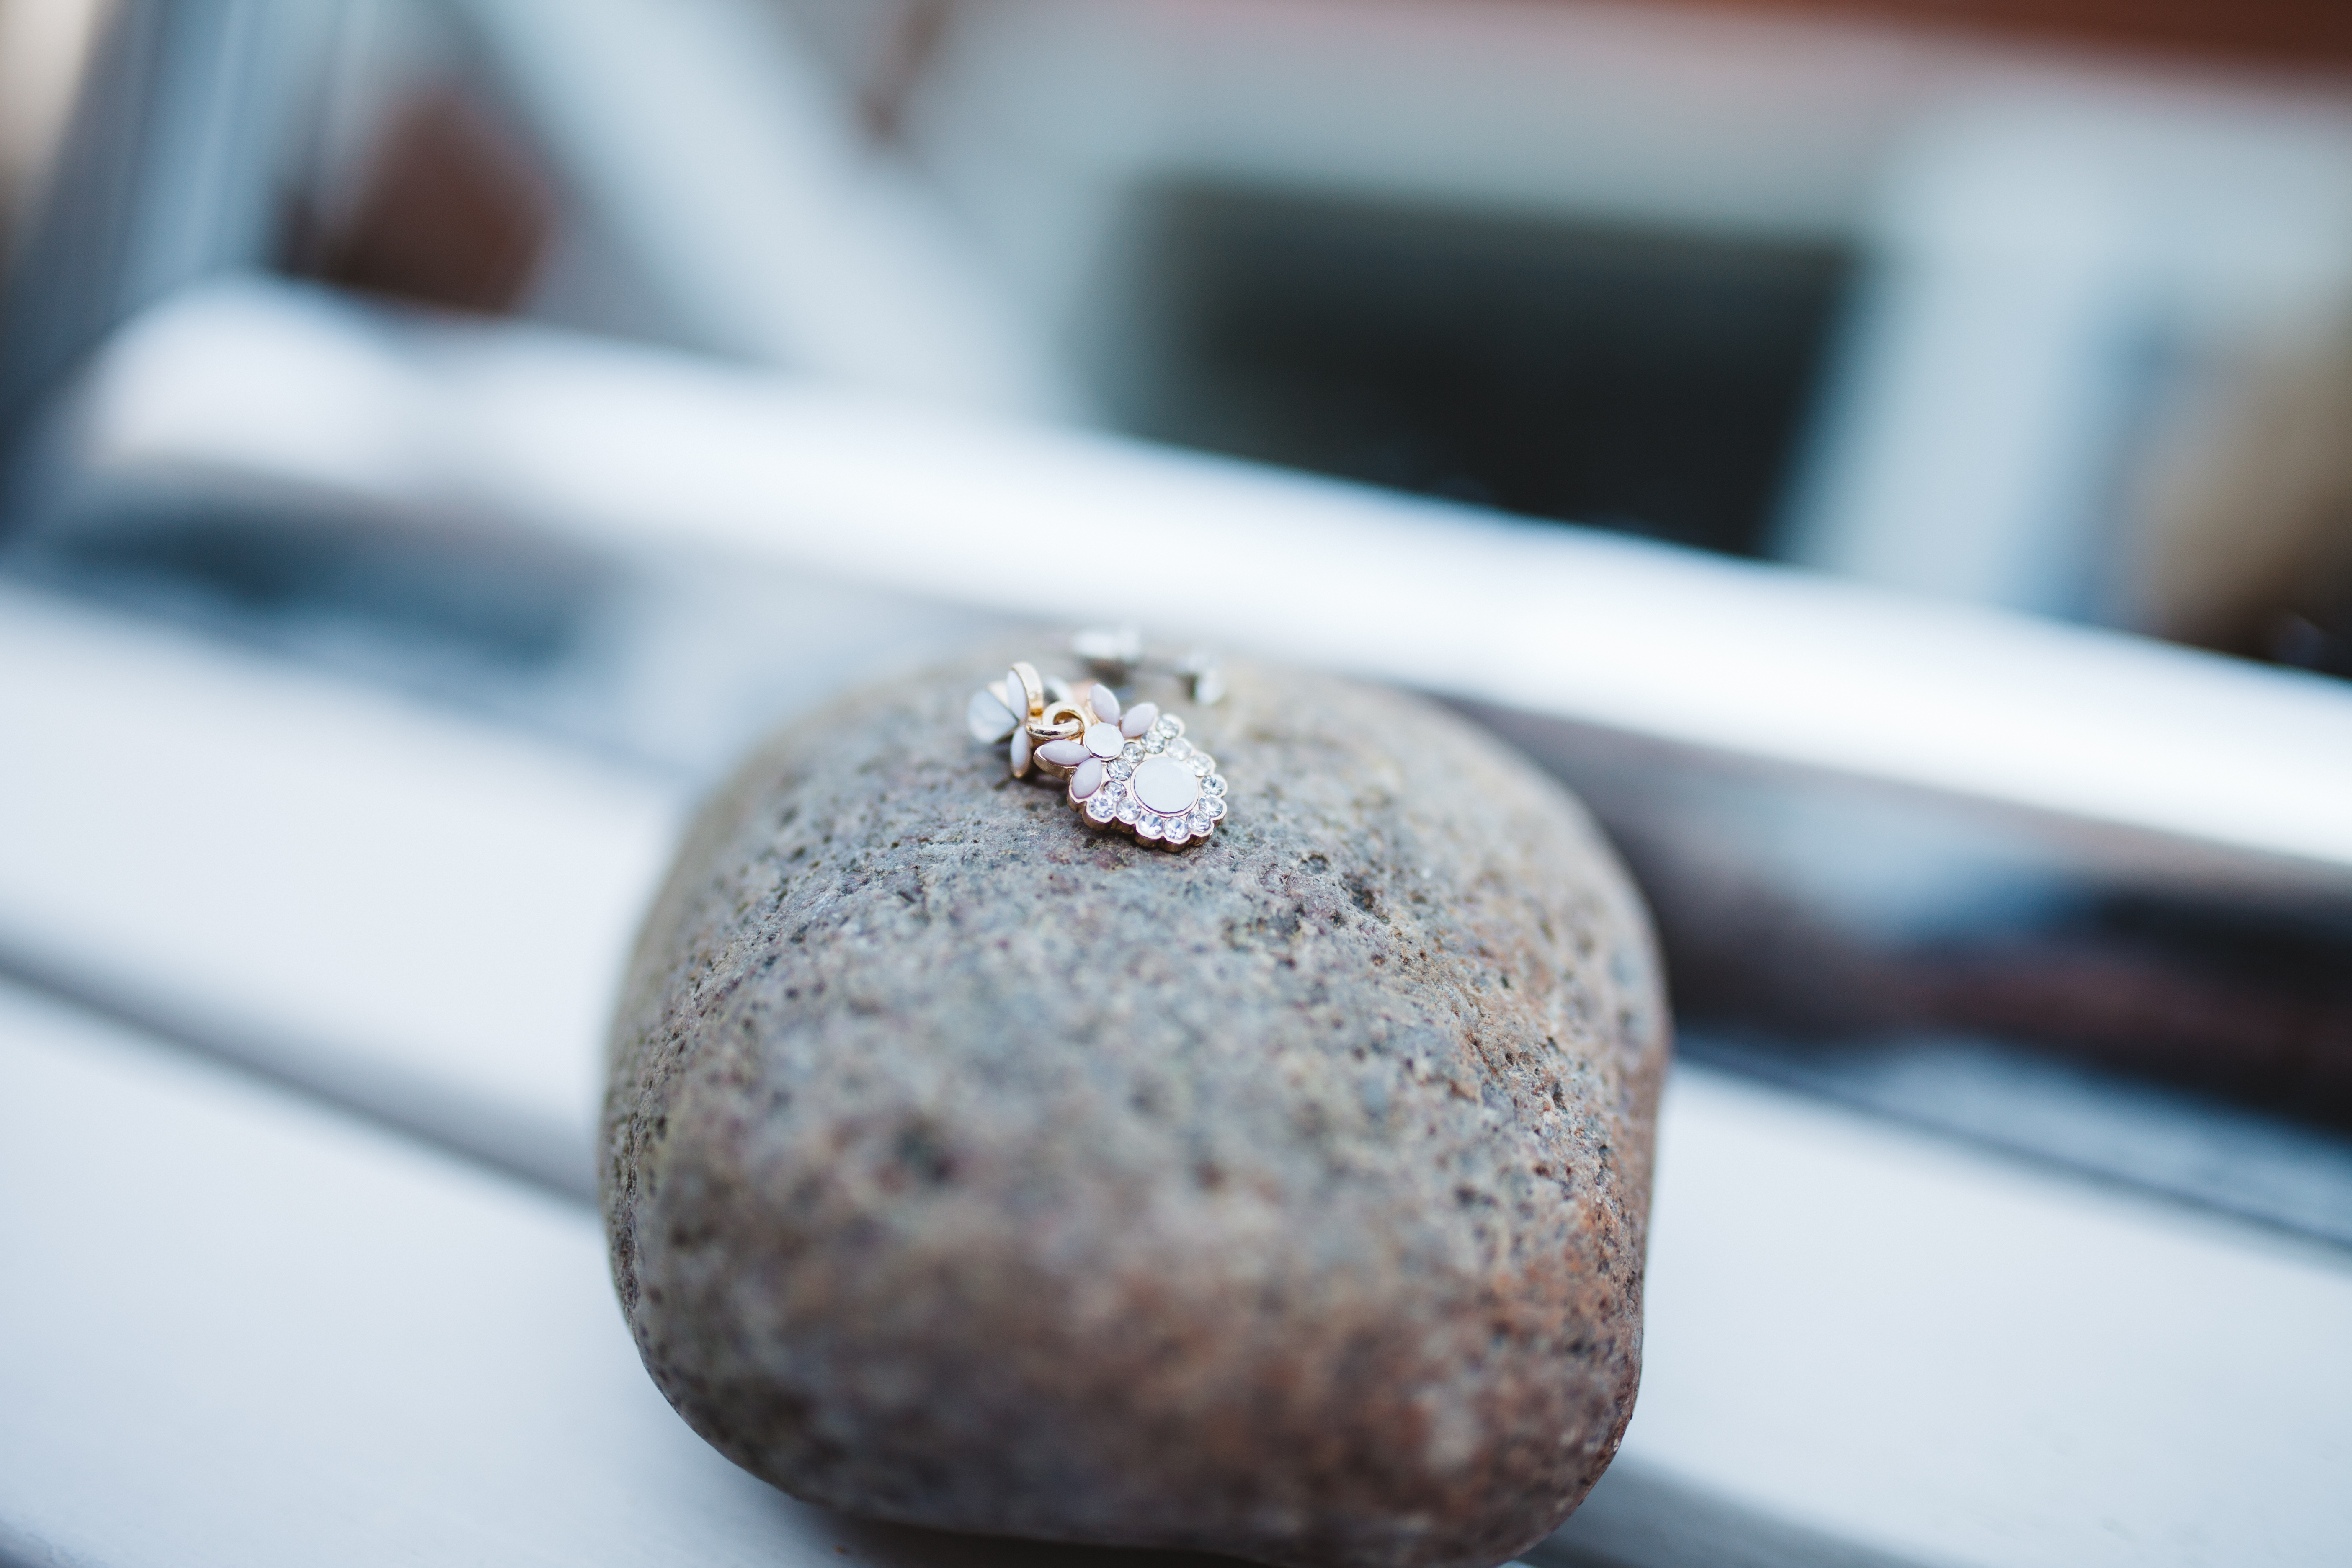
rock, light, blur, daytime, food, produce, close up, diamond, accessory, pendant, macro photography